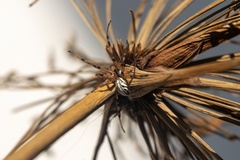
Species: Lactrodectus_hesperus